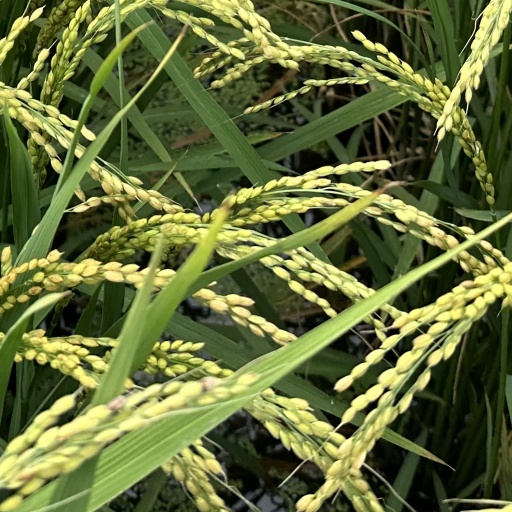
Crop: rice